Wulinmen station

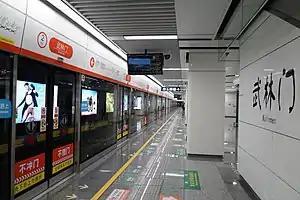

Wulinmen is a metro station on Line 2 of Hangzhou Metro in China. It is located in Xihu District. This station has become an interchange station between Line 2 and Line 3 when the station of Line 3 was opened on 20 July 2022.